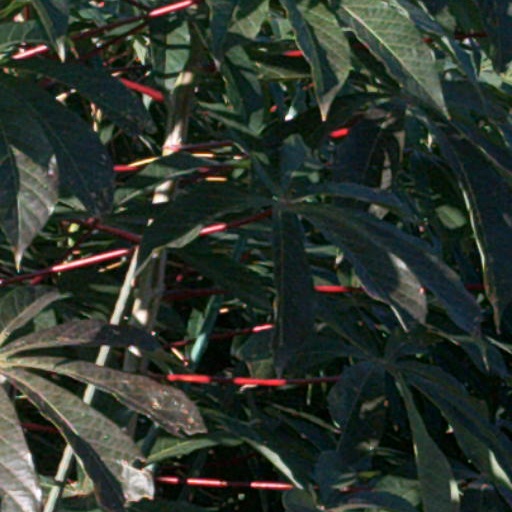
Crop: cassava